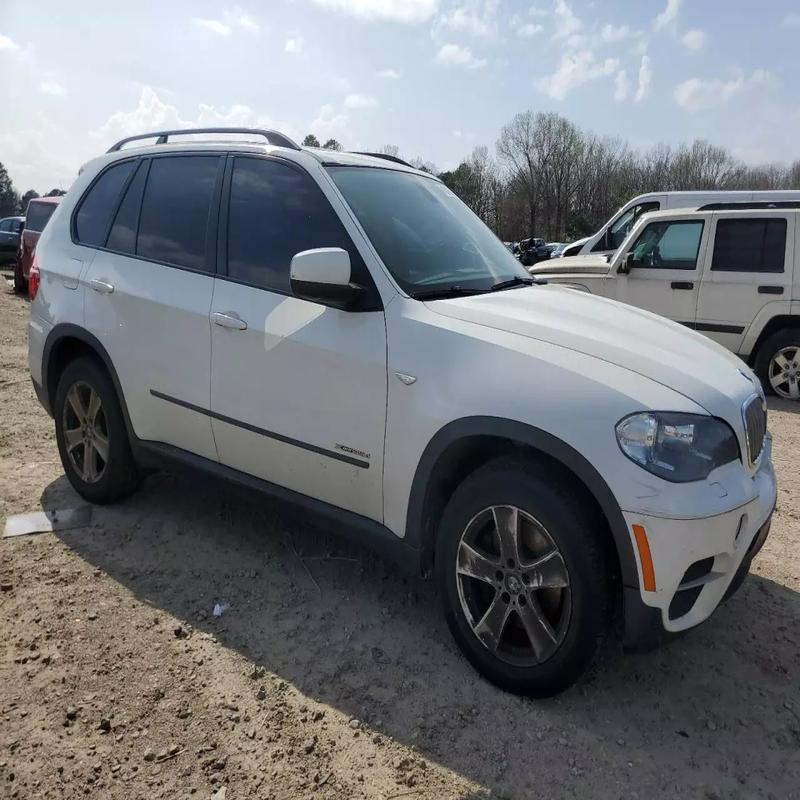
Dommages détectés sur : pare-choc avant, aile avant droite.
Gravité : mineur